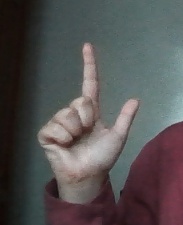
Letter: laam